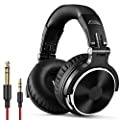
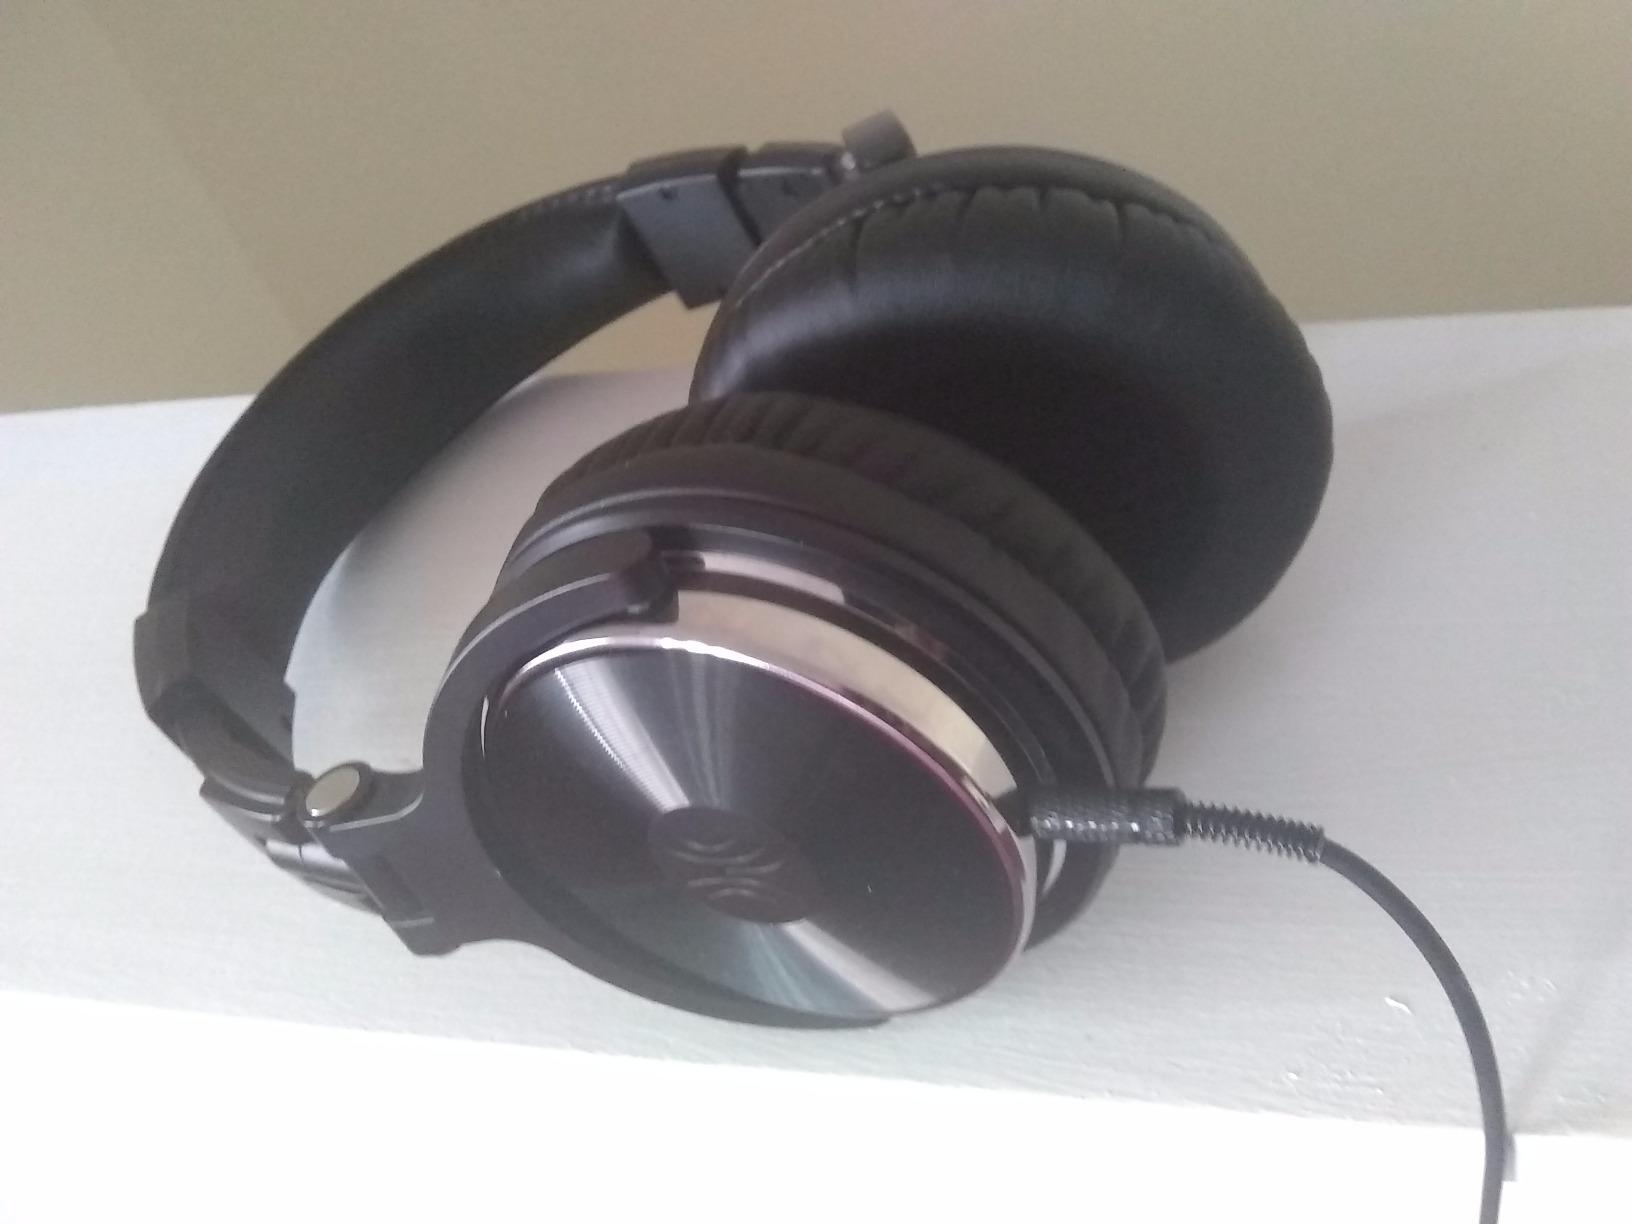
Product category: headphones
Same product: yes